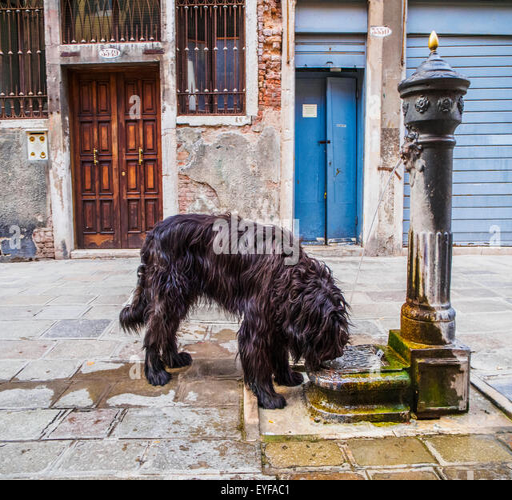
a wild dog laps water from one of the many public fountains on the streets